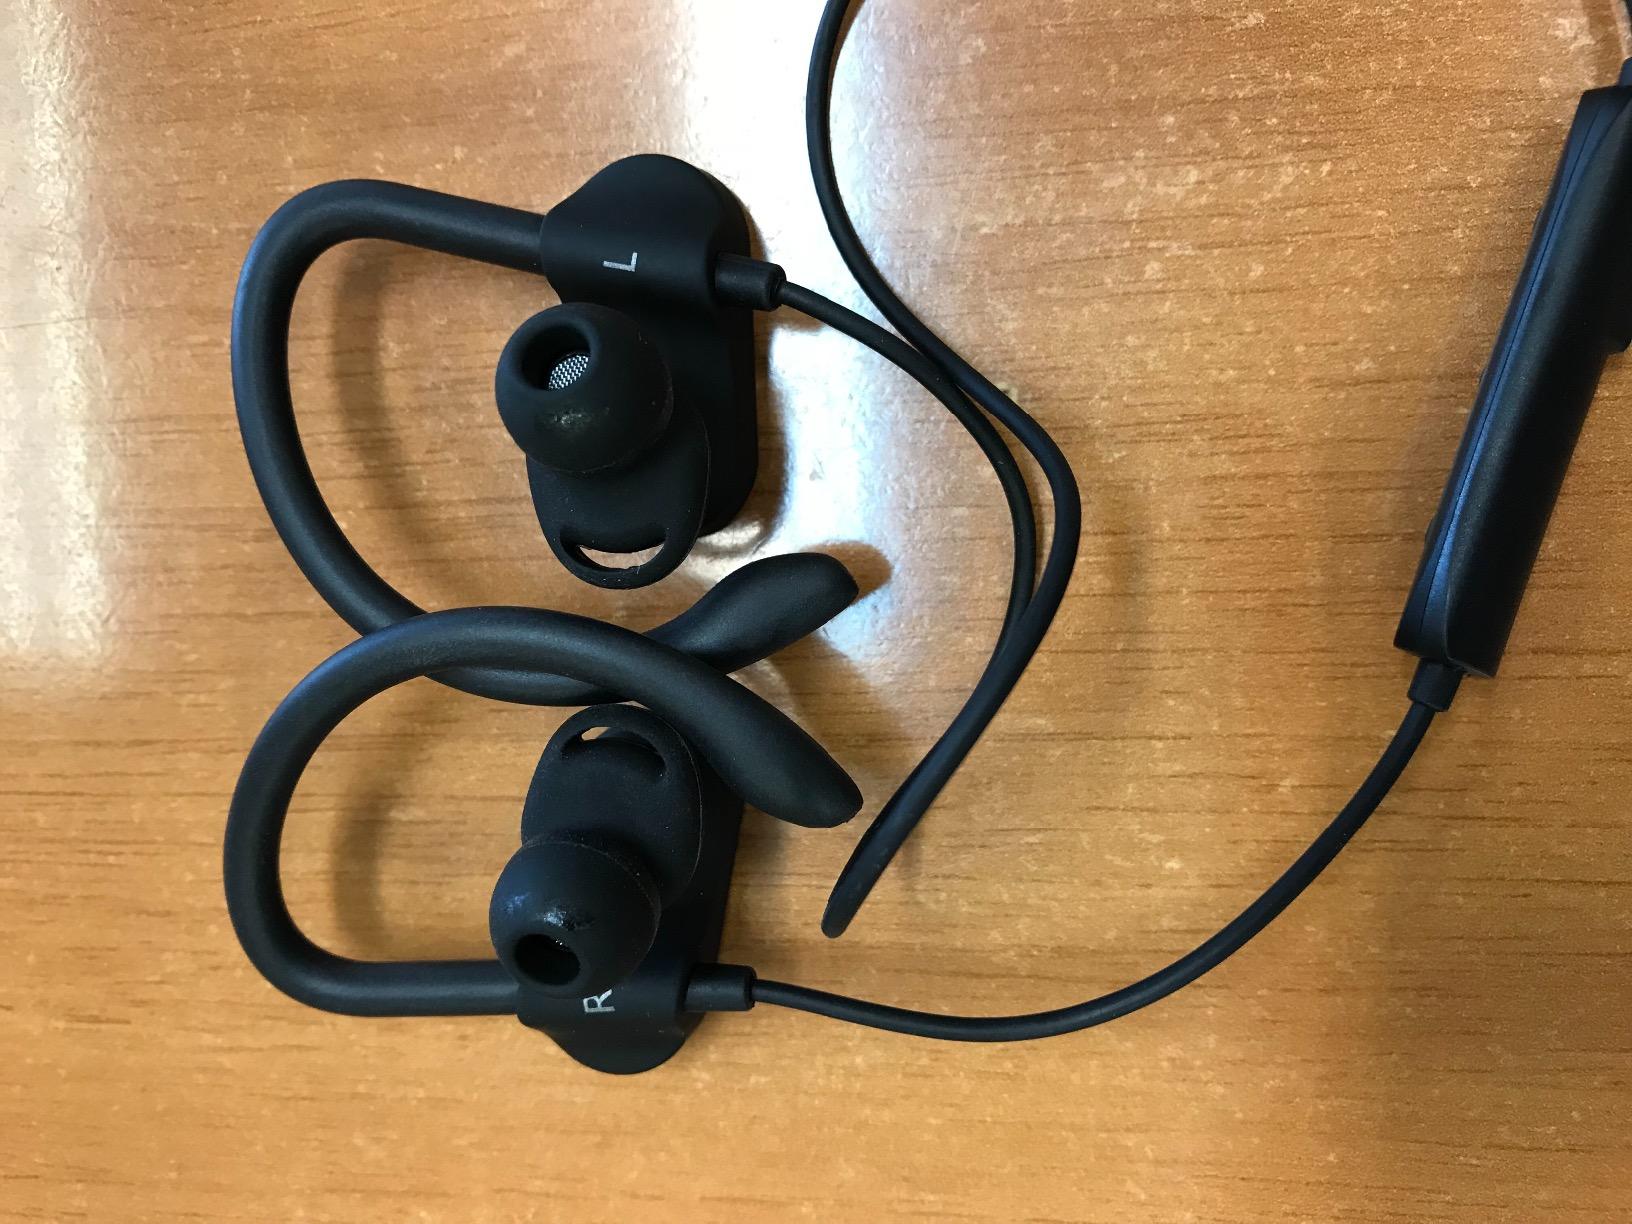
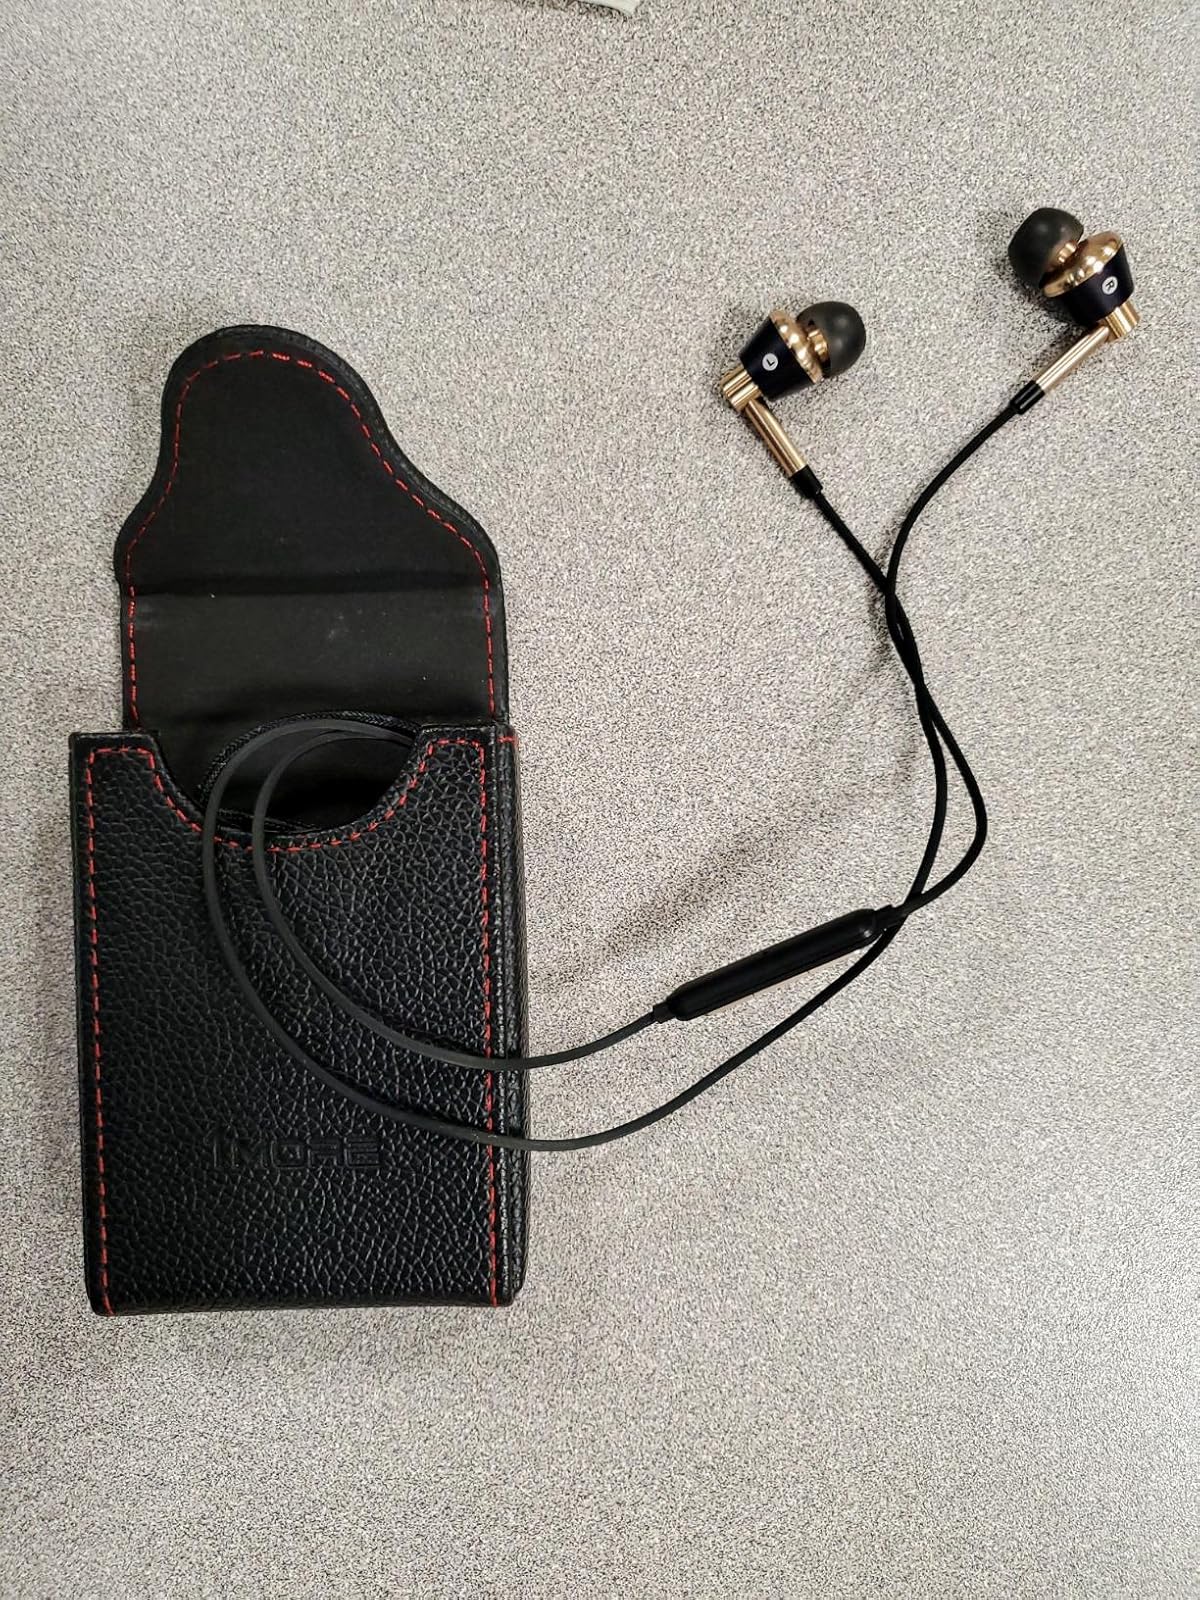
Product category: headphones
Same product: no